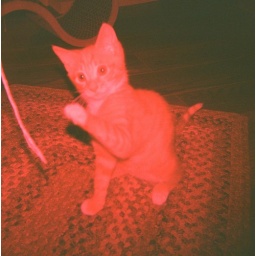
kitty cat in play accented with a red color flash